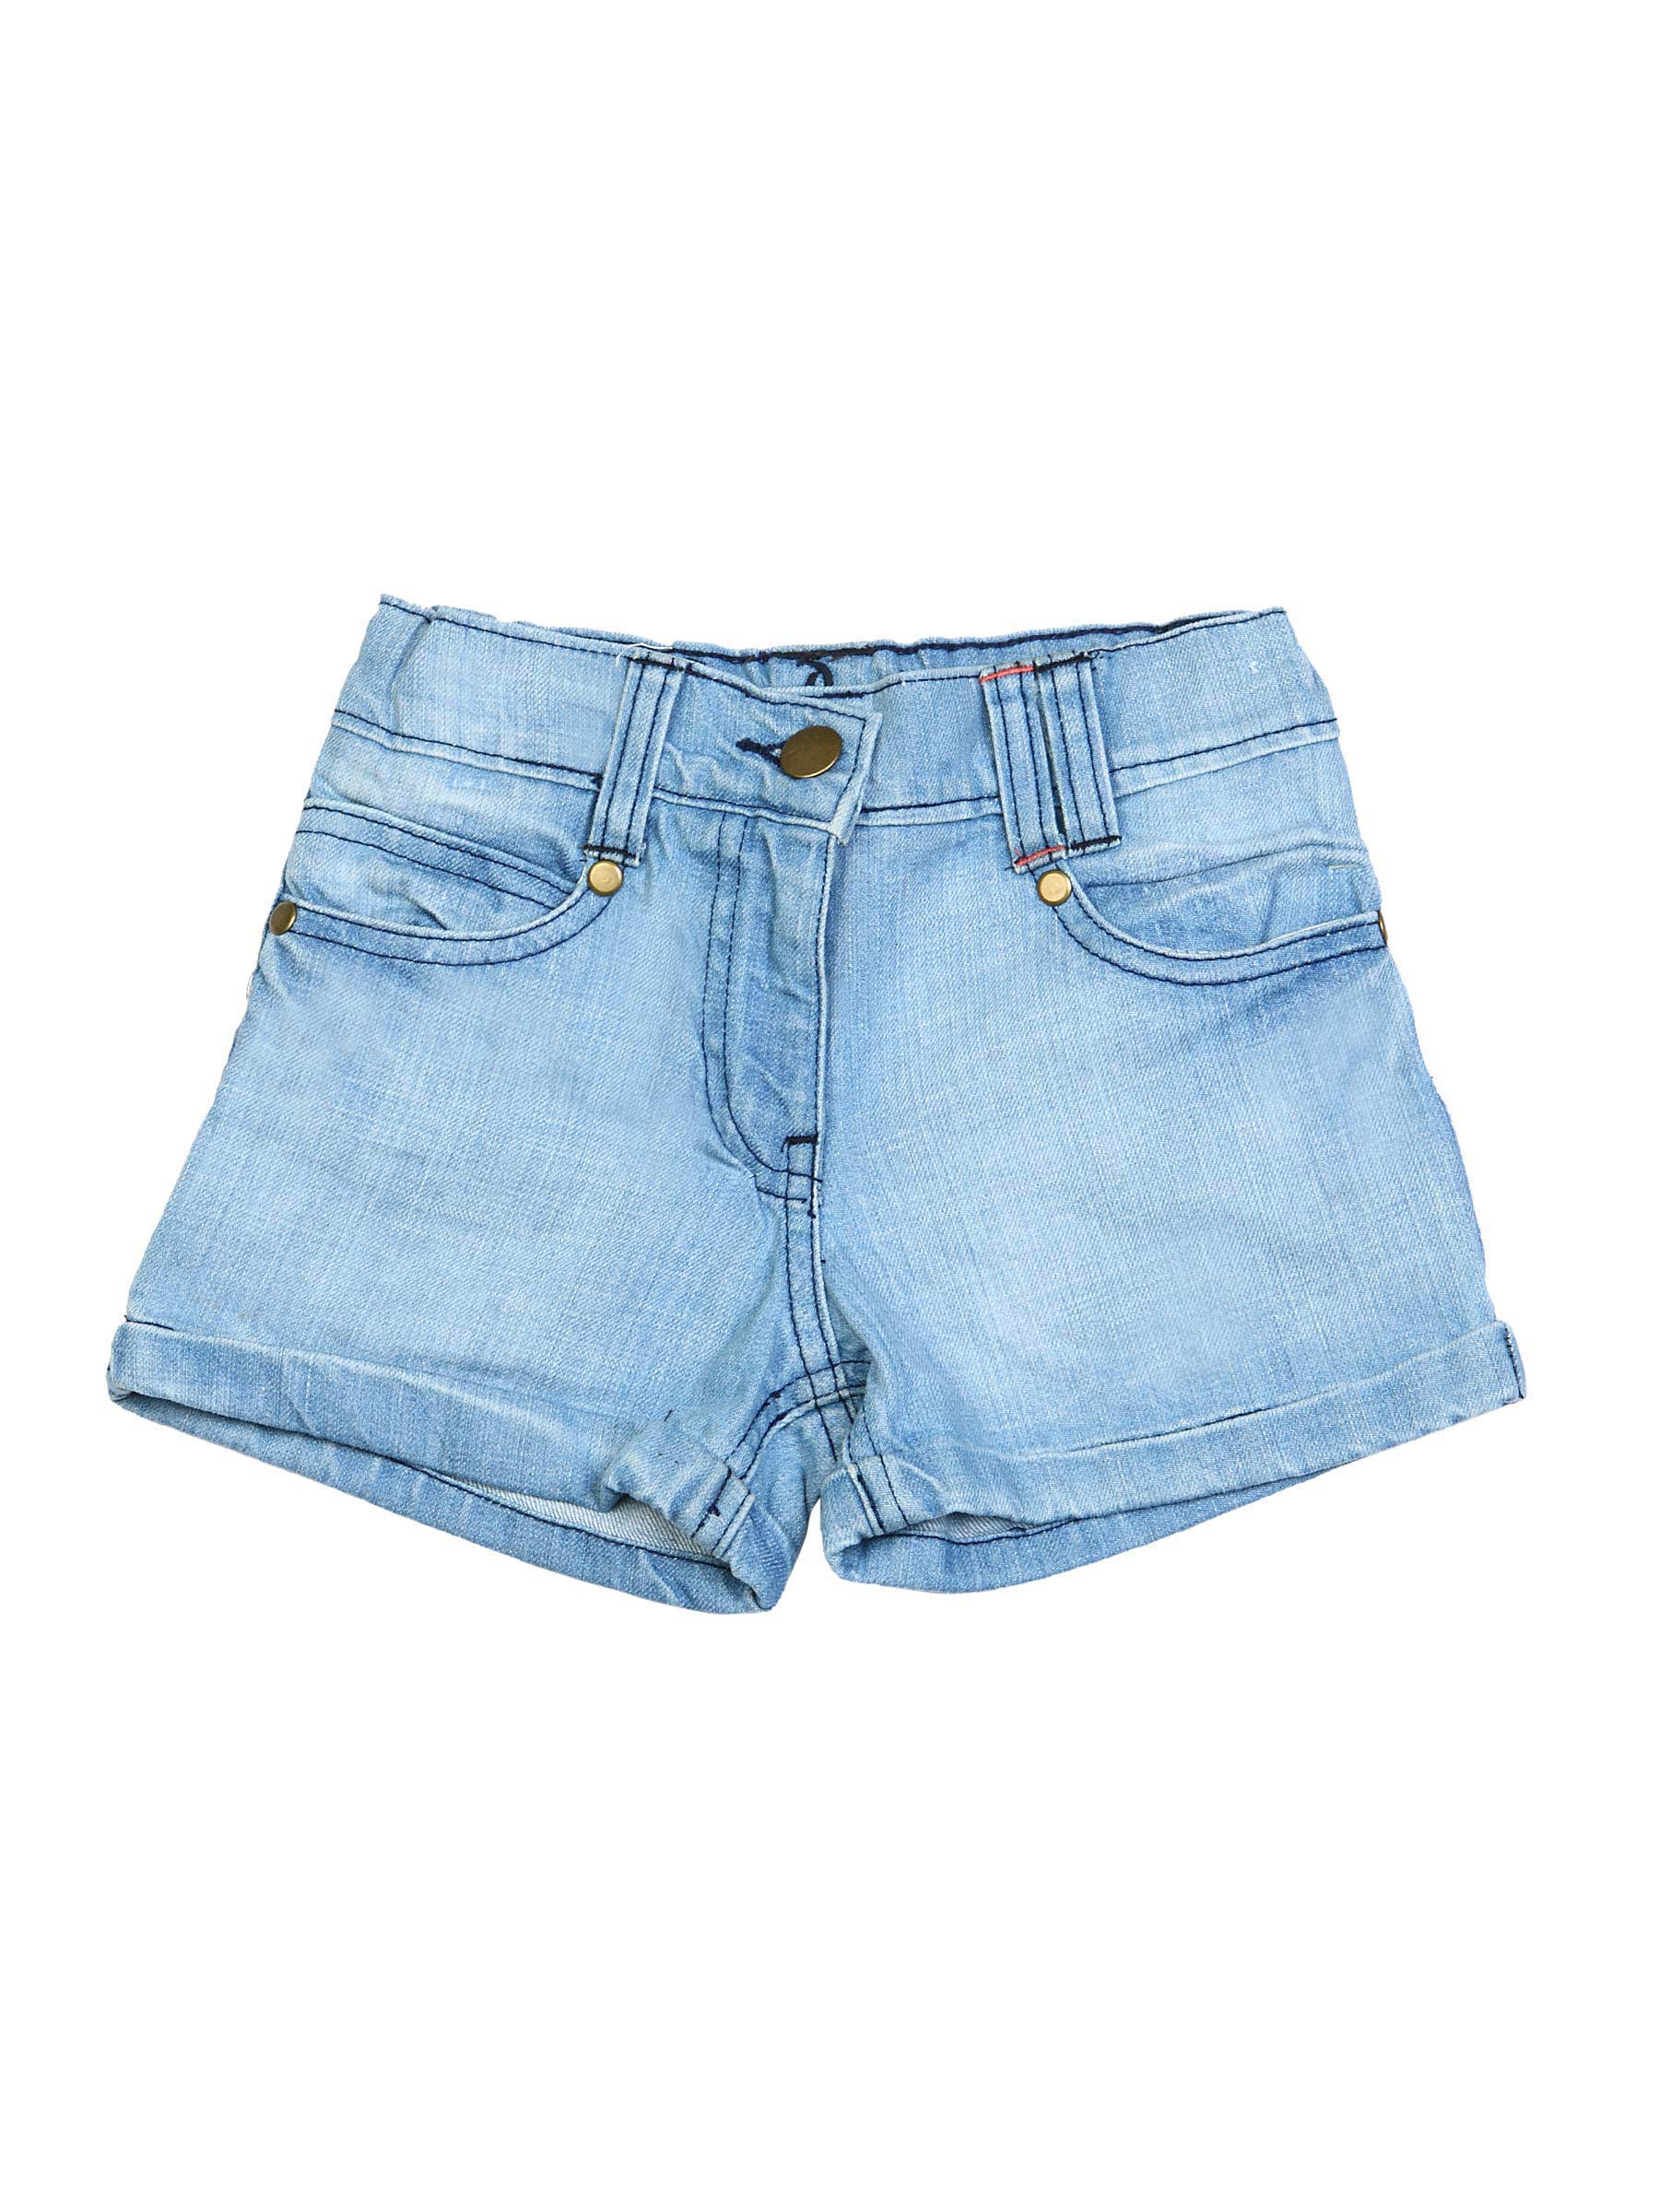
Doodle Girl Hot  Ice Wash Blue Shorts
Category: Apparel / Bottomwear / Shorts
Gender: Women
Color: Blue
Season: Fall 2011
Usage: Casual